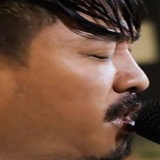
ca sĩ Quang Lập